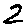
Label: 2